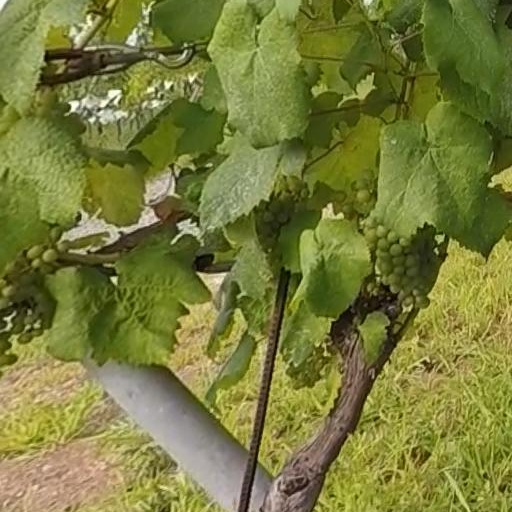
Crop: grape